Citadel of Crime

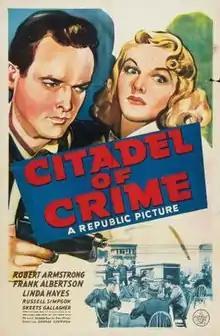
Theatrical release poster

Citadel of Crime is a 1941 American drama film directed by George Sherman and written by Don Ryan. The film stars Robert Armstrong, Frank Albertson, Linda Hayes, Russell Simpson, Richard "Skeets" Gallagher and William Haade. The film was released on July 24, 1941, by Republic Pictures.